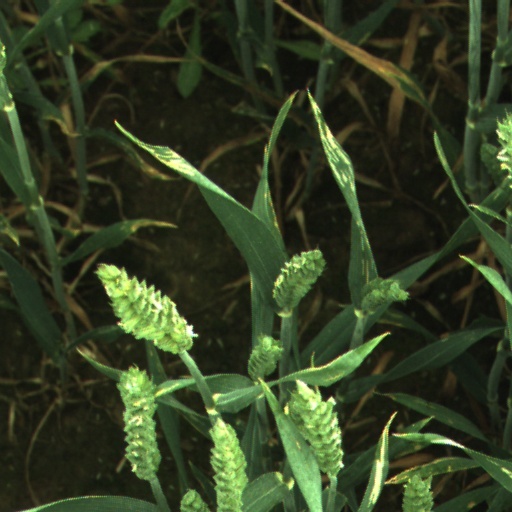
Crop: wheat